Economy of Sweden

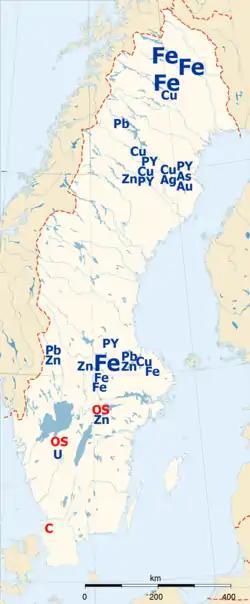
Natural resources of Sweden. Fe – iron ore, PY – pyrite, Cu – copper, Zn – zinc, As – arsenic, Ag – silver, Au – gold, Pb – lead, U – uranium; in red: C – coal, OS – oil shale.

Sweden is an export-oriented mixed economy featuring a modern distribution system, excellent internal and external communications, and a skilled labor force. Timber, hydropower and iron ore constitute the resource base of an economy heavily oriented toward foreign trade. Sweden's engineering sector accounts for 50% of output and exports. Telecommunications, the automotive industry and the pharmaceutical industries are also of great importance. Agriculture accounts for 2 percent of GDP and employment. The armaments industry has a technologically highly advanced reputation.